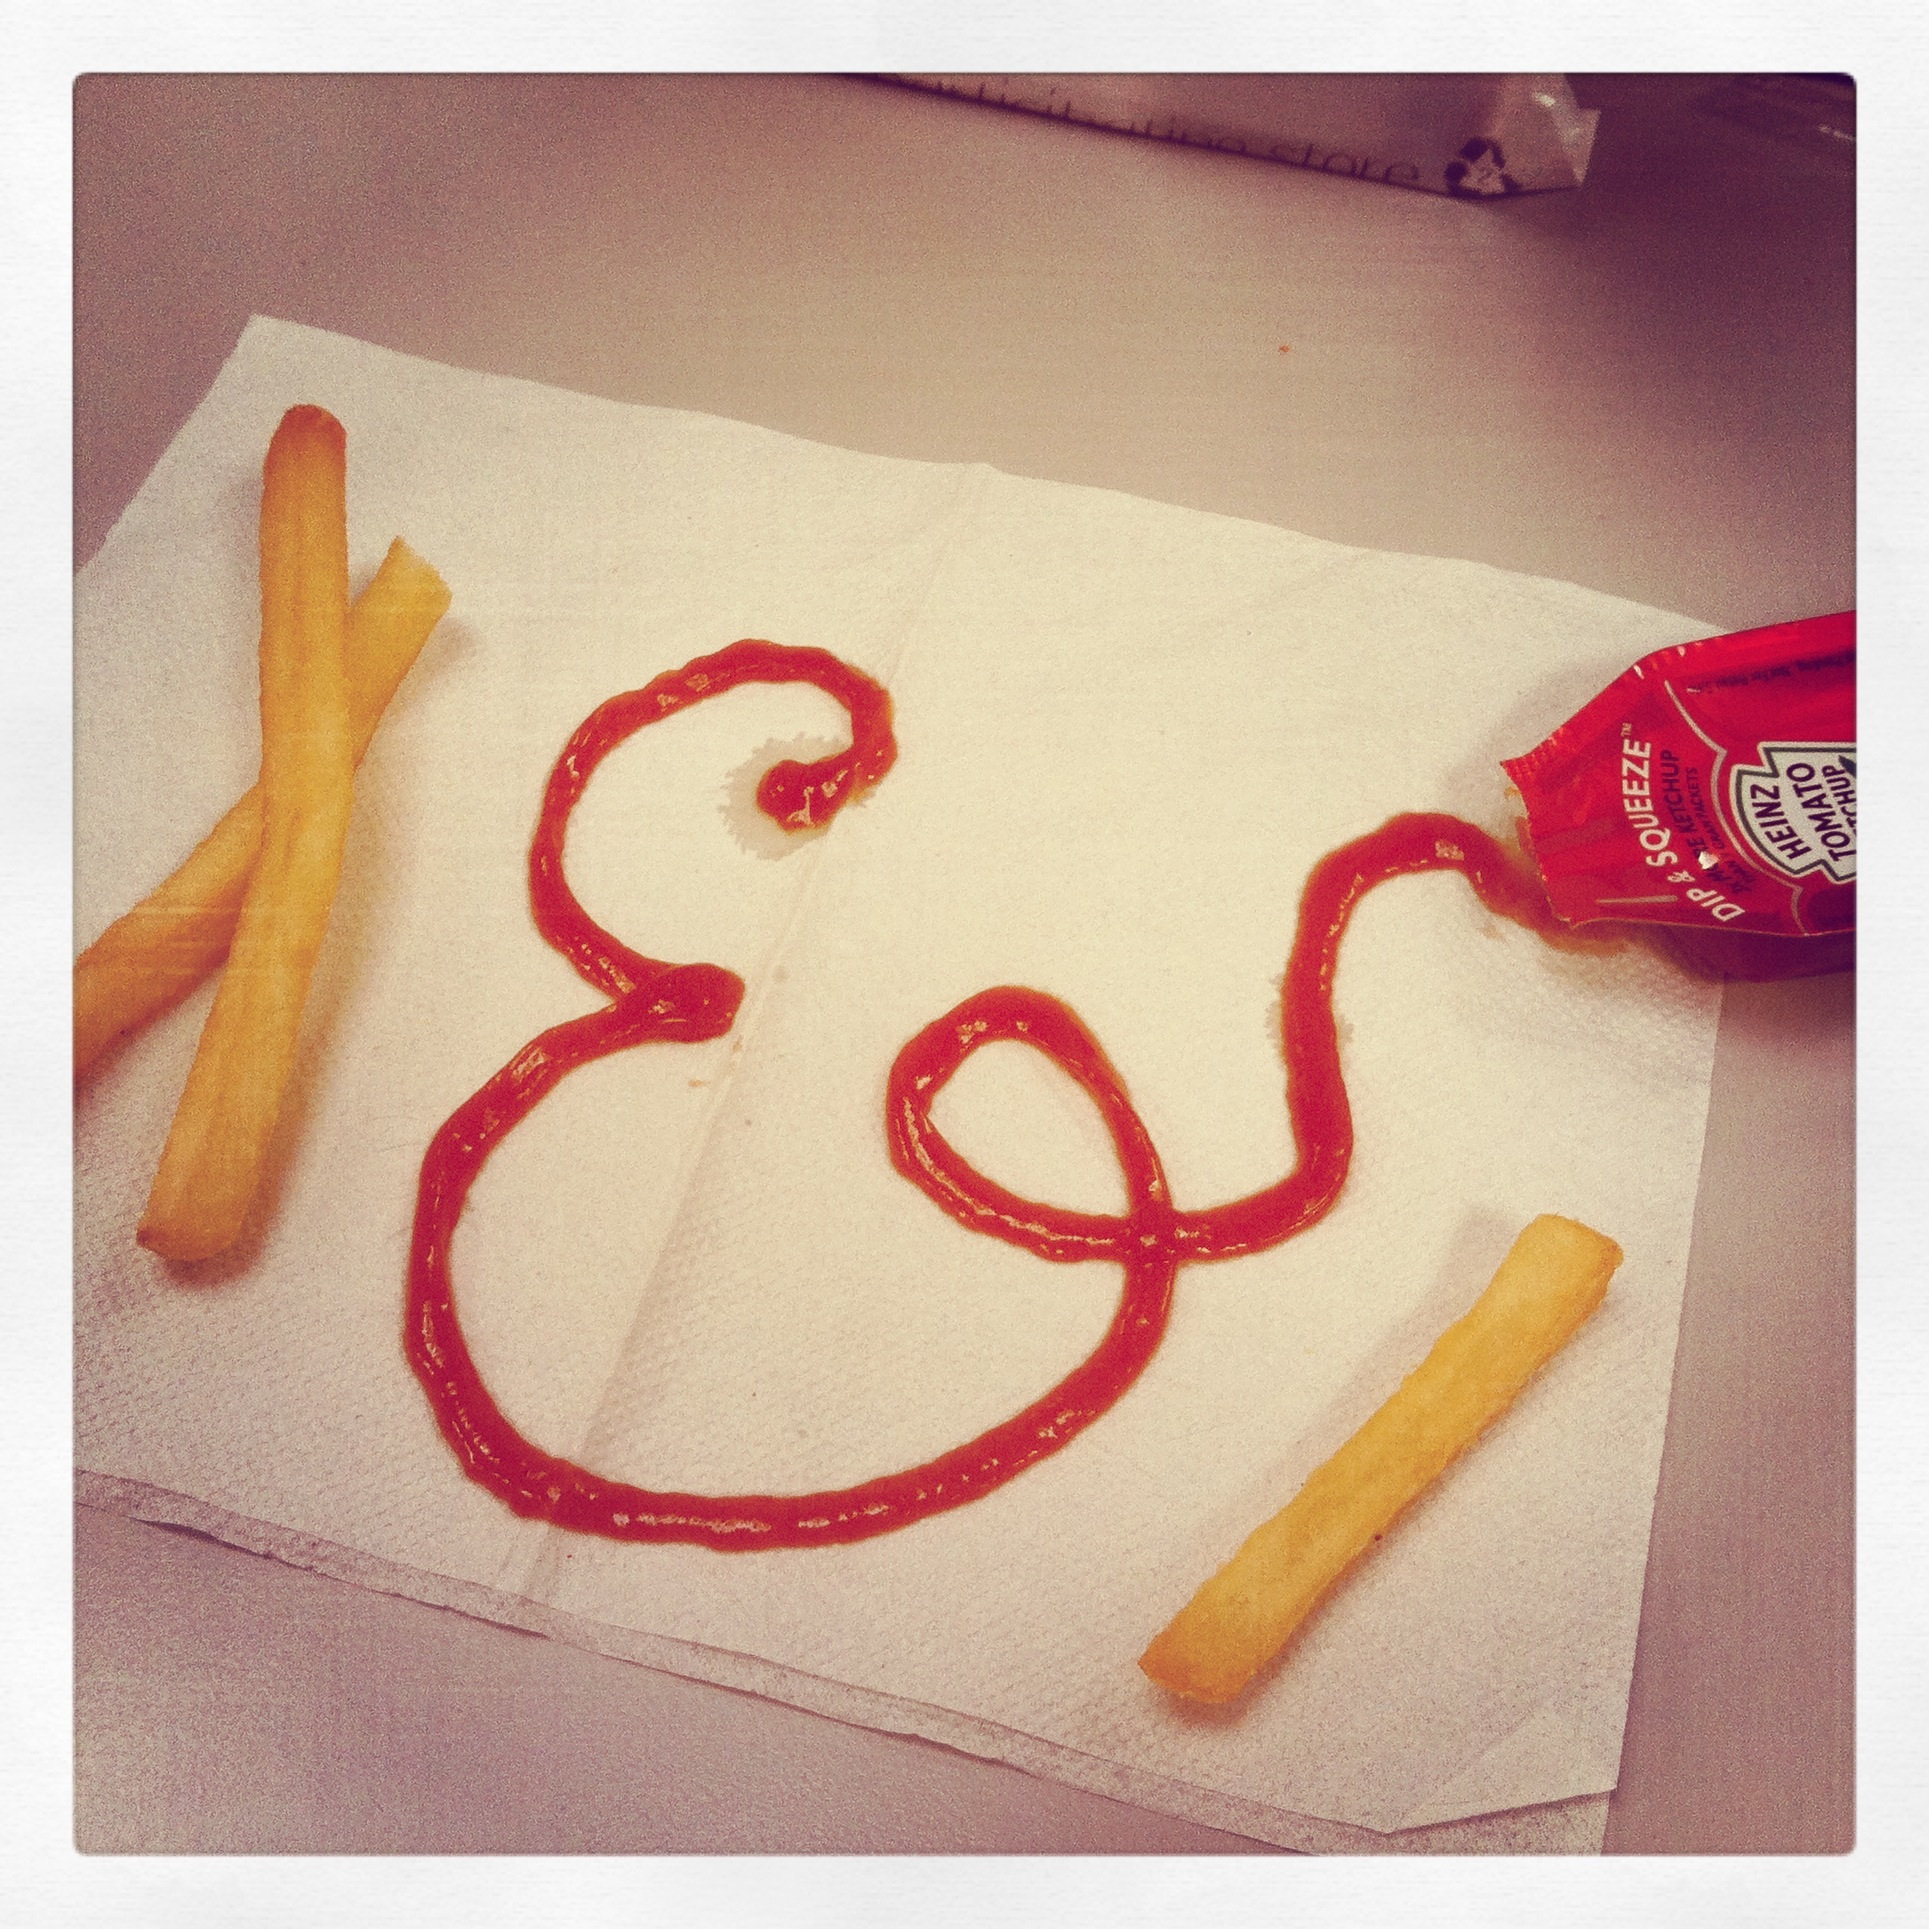
heart, food